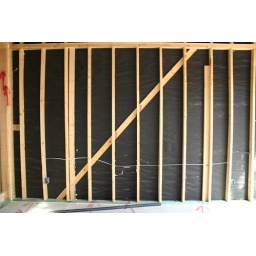
Exterior wall in master suite bed area.